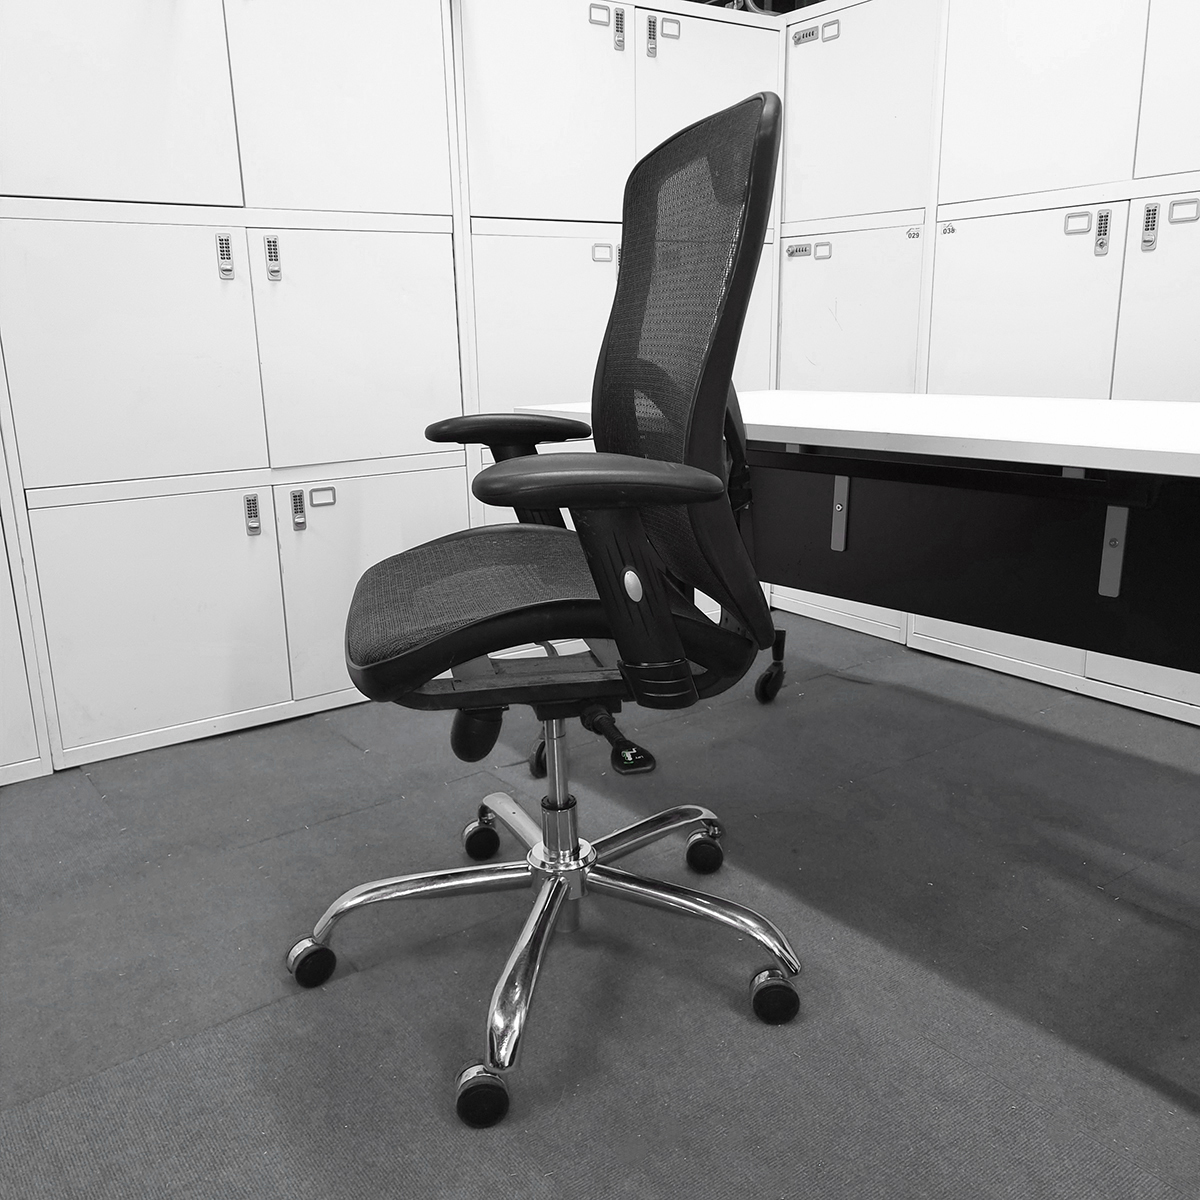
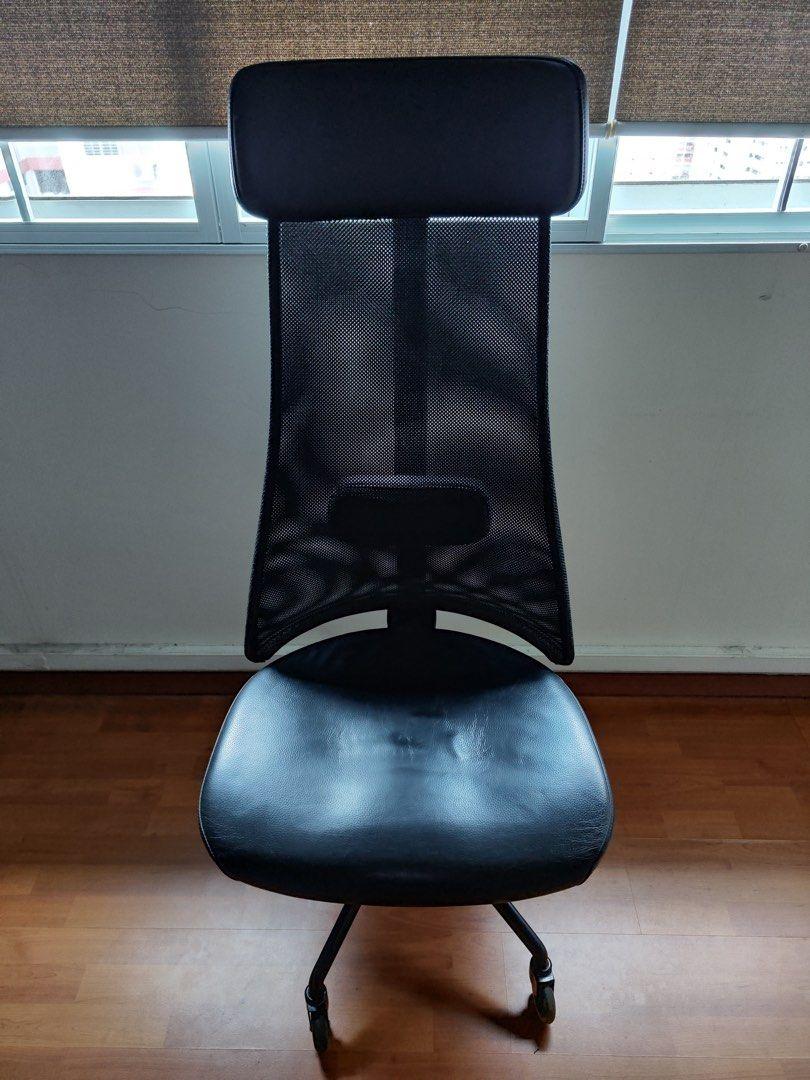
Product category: items_chair
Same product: no